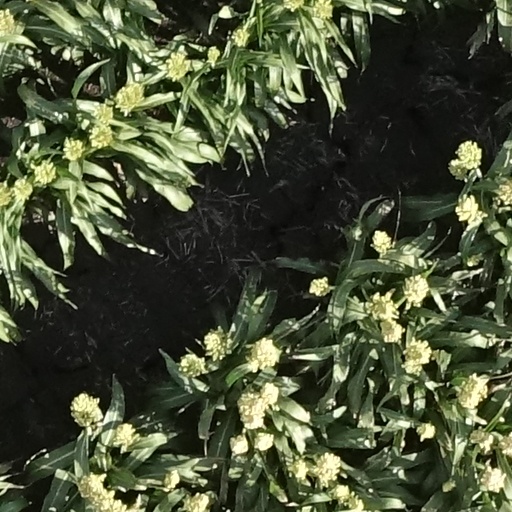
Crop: sorghum